Vienna Symphonic Library

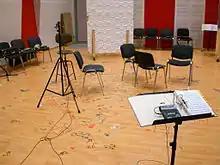

The company was founded in Vienna in October 2000 by Herbert "Herb" Tucmandl. In the 1990s, Tucmandl, a former cellist (as a substitute member with the Vienna Philharmonic, amongst others), later cameraman, director and composer used some of the available first-generation sample libraries for the creation of his own film scores. Because the sounds available at the time did not meet his requirements, he developed his own concept for an authentic-sounding sample library for orchestral music. His idea stood out for his approach of recording not only single notes but also tone combinations (e.g. legato) and tone repetitions. Through their combination, they allowed users lively interpretations for the first time. He tested his concept with the cello himself and convinced the investor Markus Kopf with the tonal results.